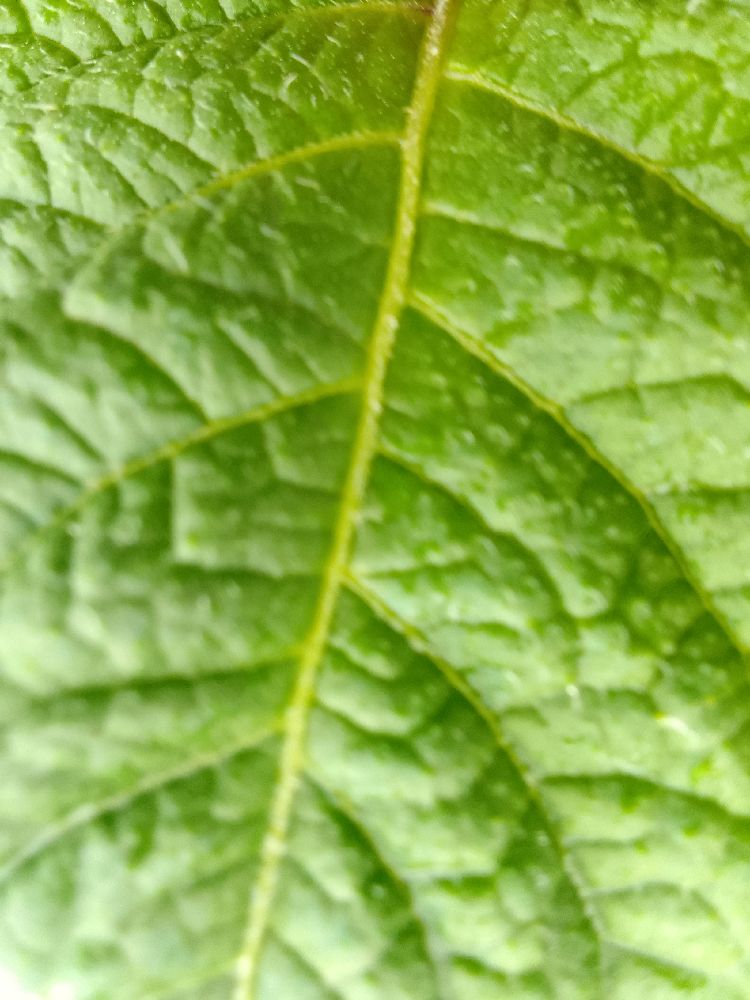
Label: Healthy